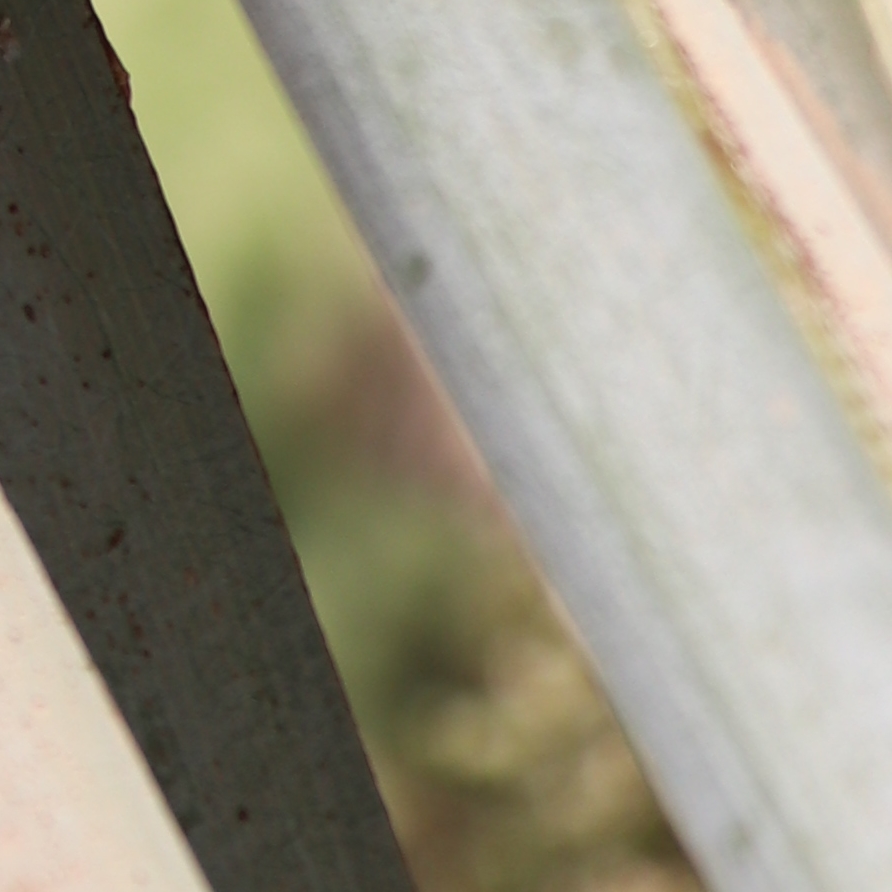
Label: Honey